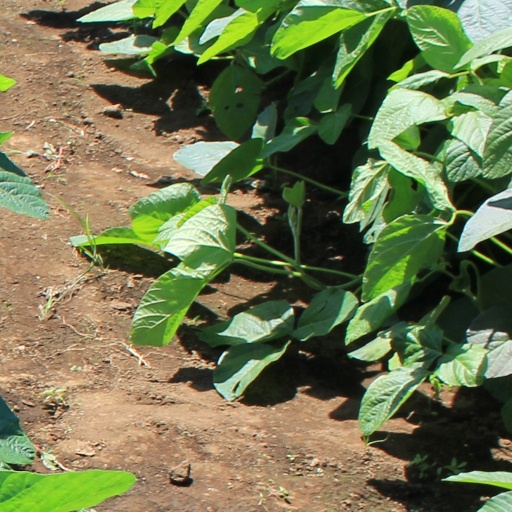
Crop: soybean